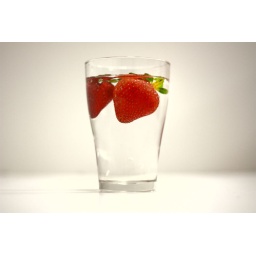
Strawberries in a glass of water